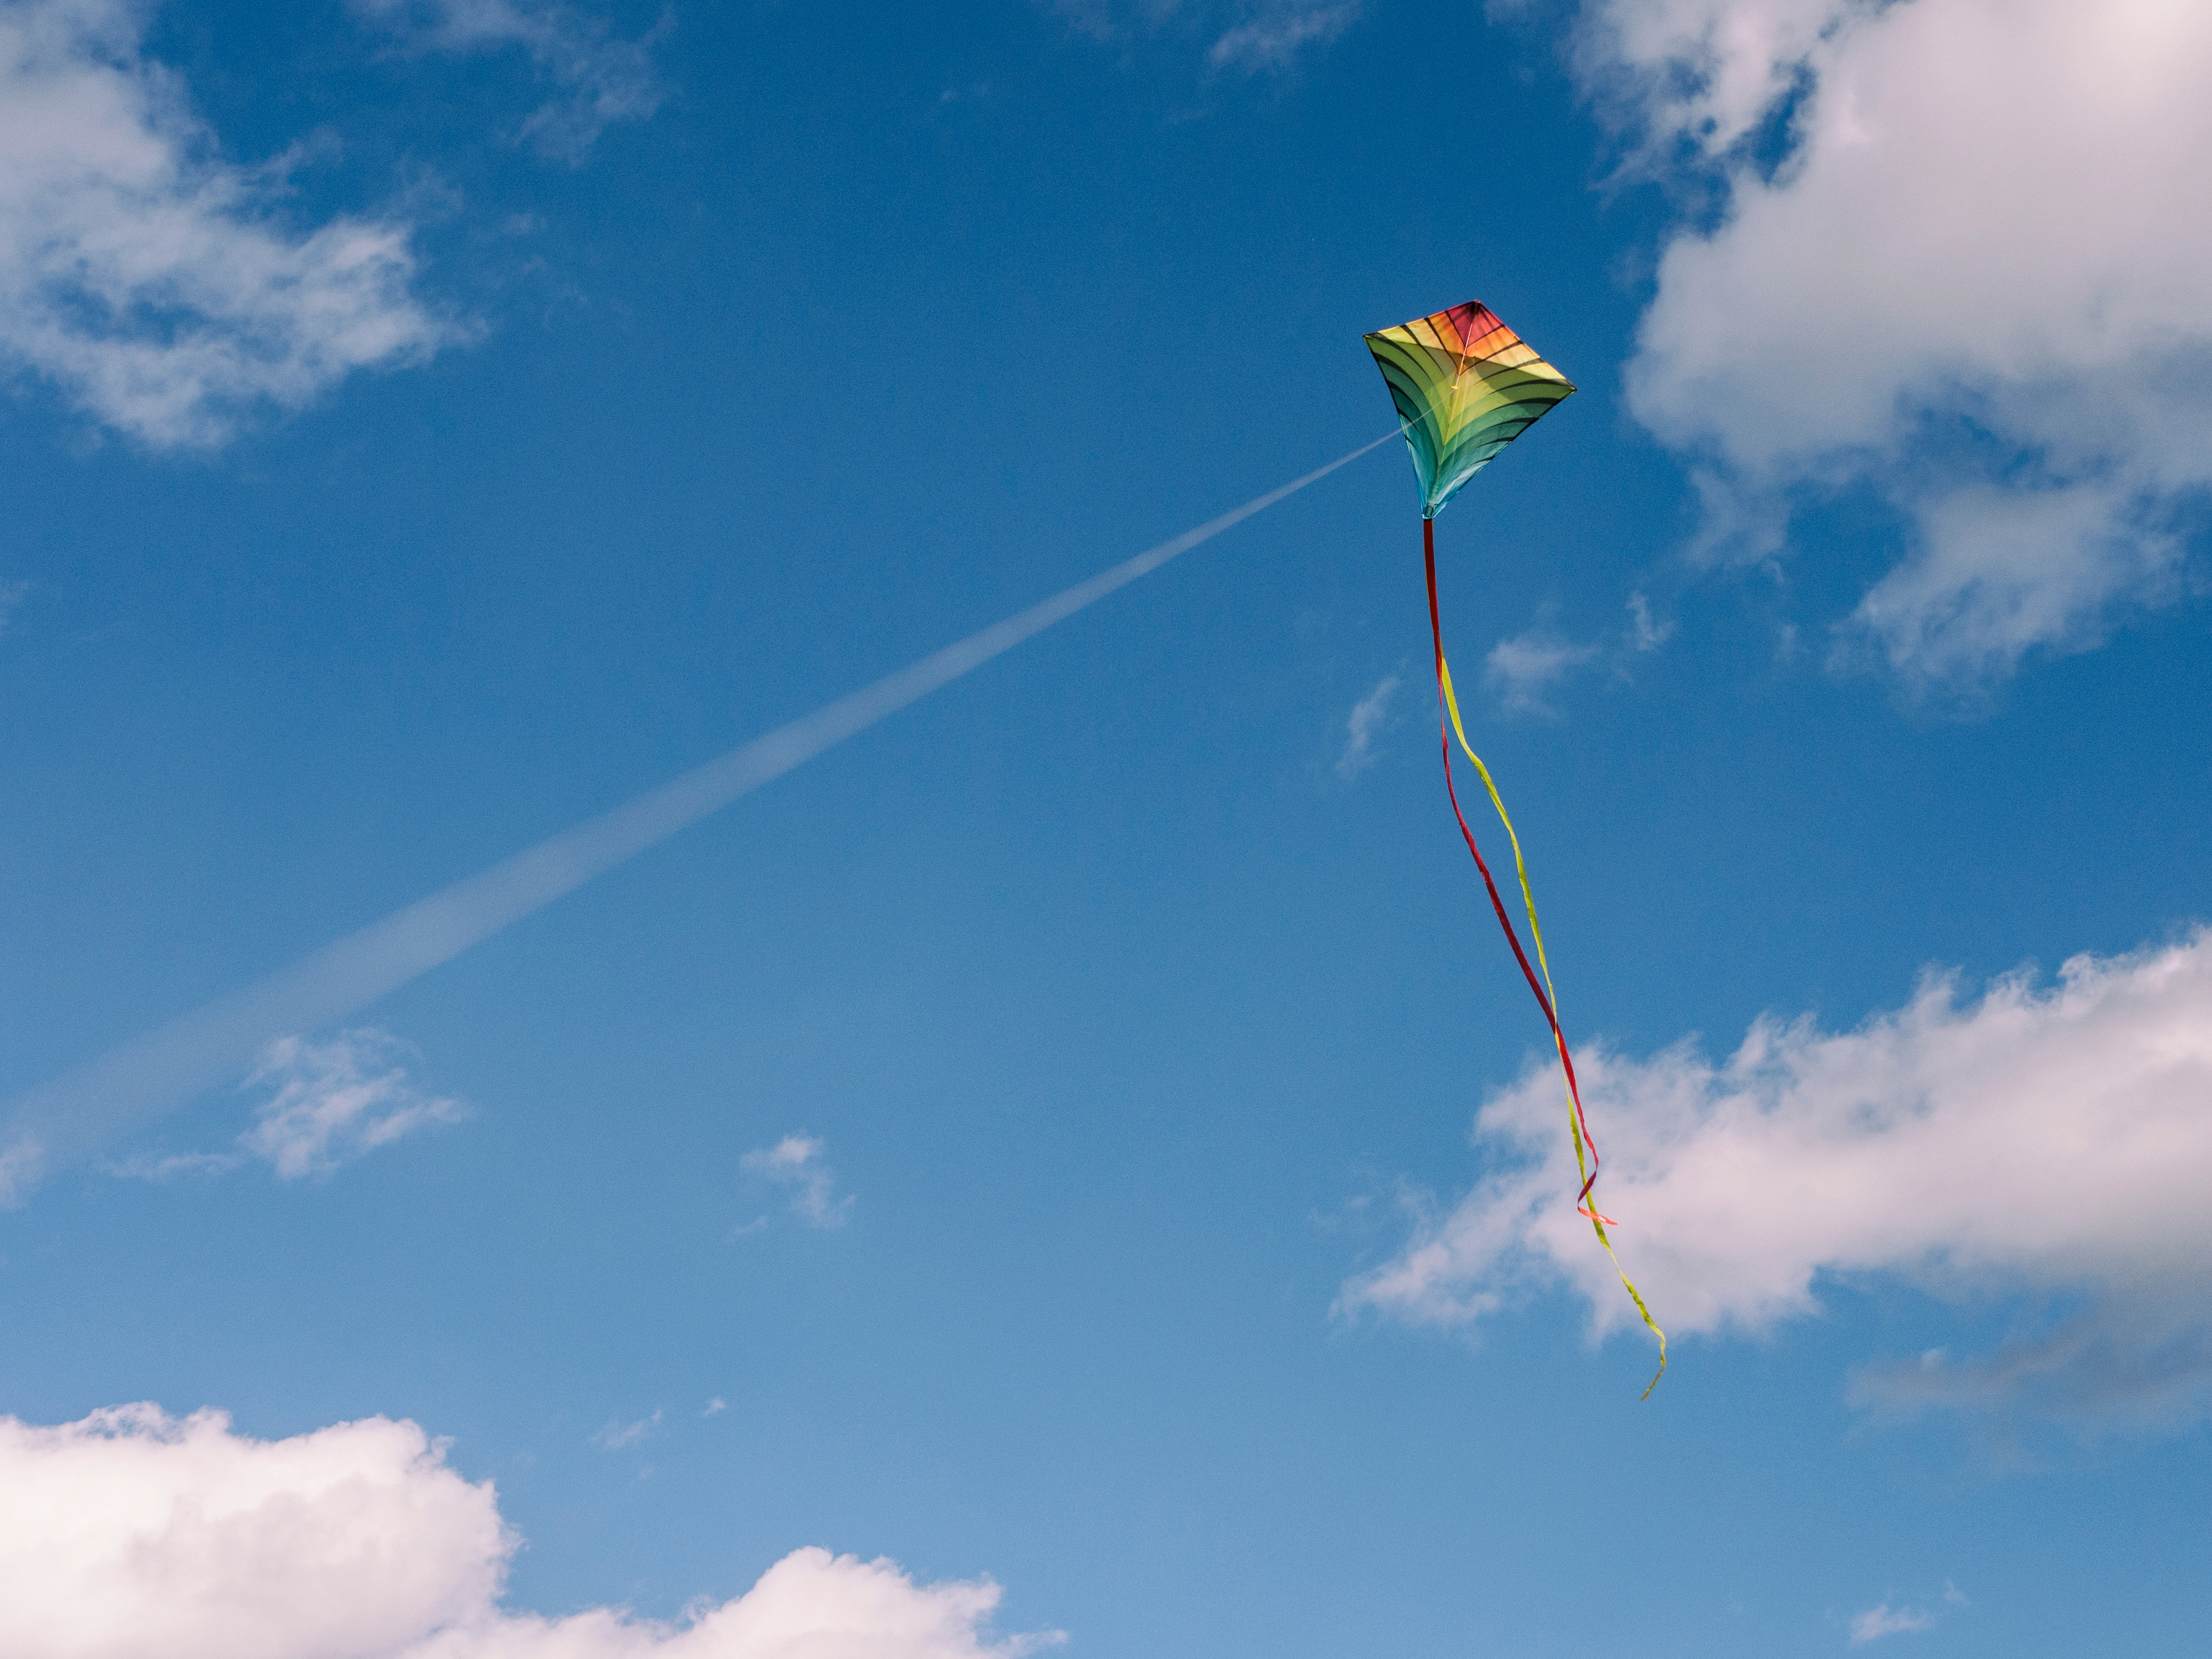
cloud, sky, wind, flying, fly, kite, blue, toy, sports, atmosphere of earth, windsports, kite sports, individual sports